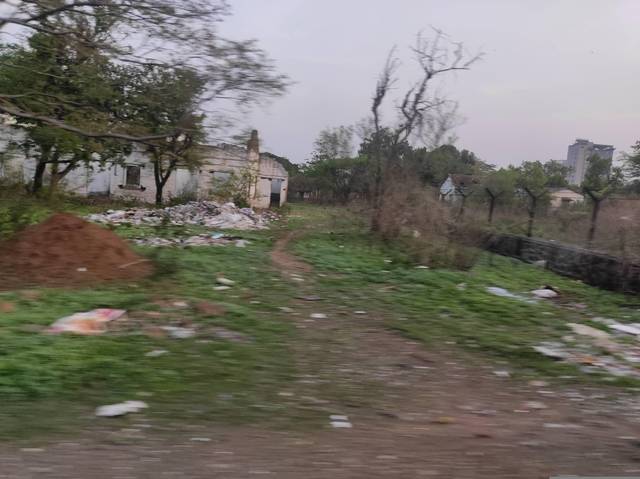
Region: India
Coordinates: 18.547, 73.841